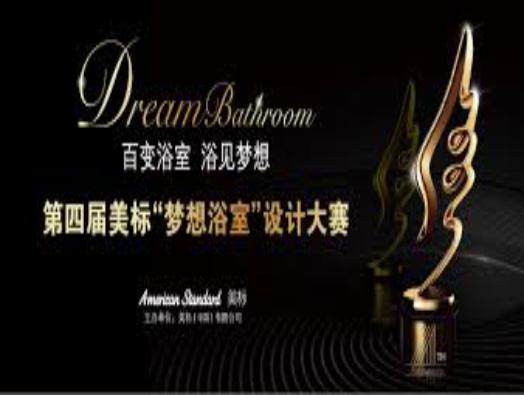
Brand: American Standard
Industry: Necessities